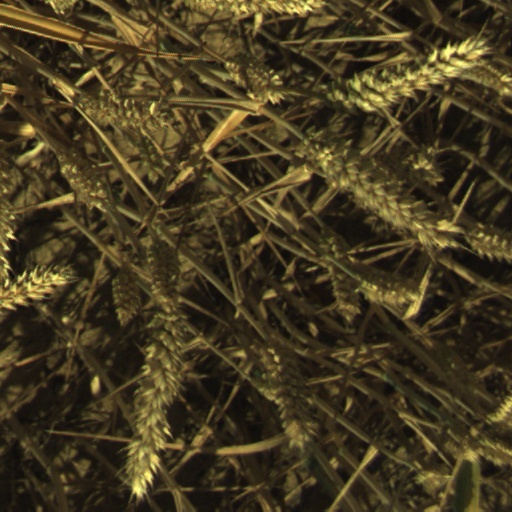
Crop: wheat